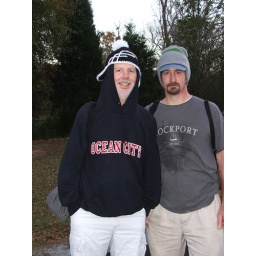
some big boys in young boy hats